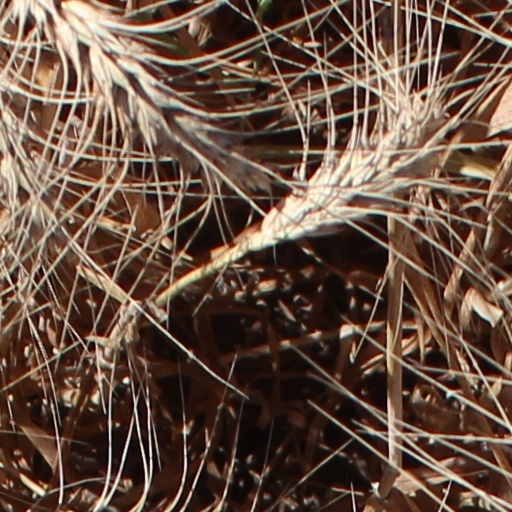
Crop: wheat